Samuel Hirsch

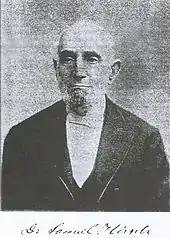
Samuel Hirsch

Samuel Hirsch, (June 8, 1815 – May 14, 1889) was a major Reform Judaism philosopher and rabbi who mainly worked and resided in present-day Germany in his earlier years. He promoted the radical German Reform Judaism movement and published several works in the 1840s. He moved to the United States in 1866 where he would die in Chicago, Illinois in 1889.